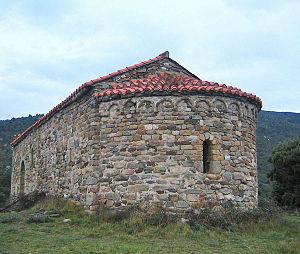
Arboussols est une commune française située dans le département des Pyrénées-Orientales, en région Occitanie.
L'église Sainte-Eulalie d'Arboussols est une église romane à Arboussols, dans le département français des Pyrénées-Orientales.
Bages